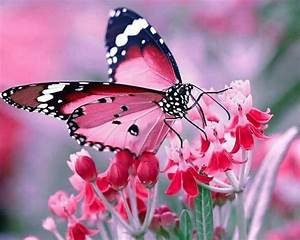
Label: farfalla